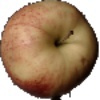
Label: red_apple